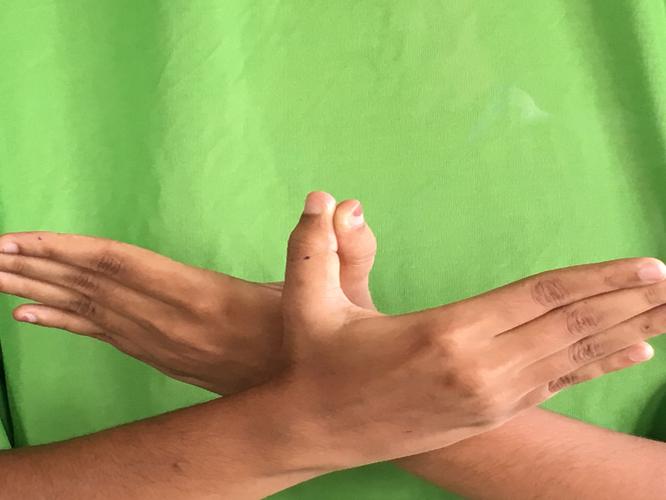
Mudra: Garuda
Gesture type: double_hand